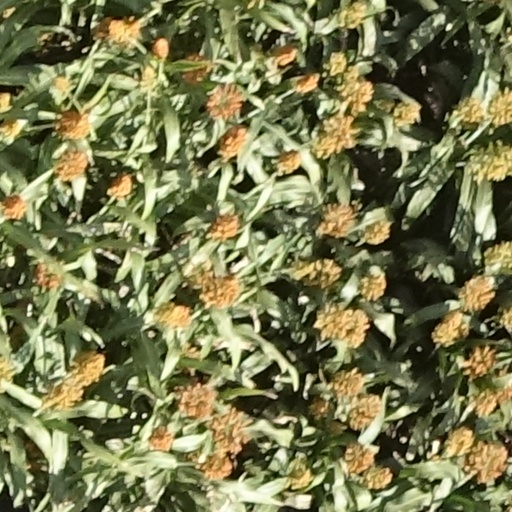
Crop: sorghum